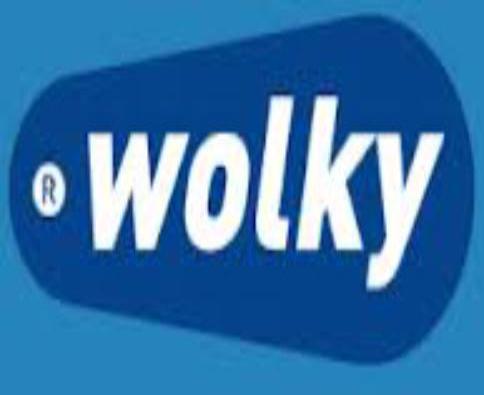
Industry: Clothes